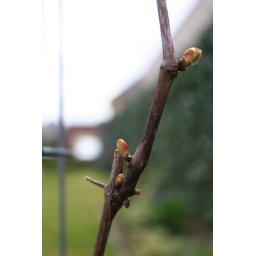
In spring time the grape plant in the backyard, the firt signs of growth.